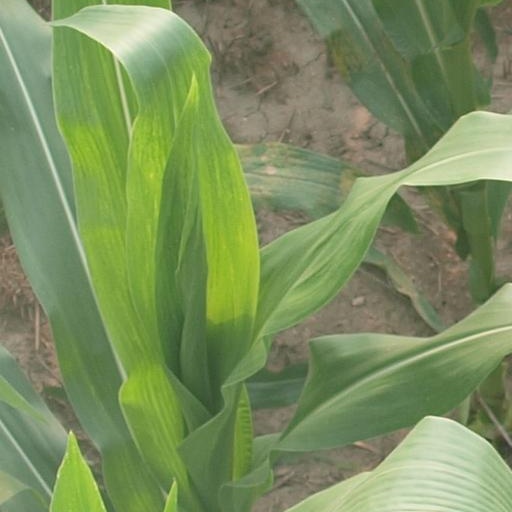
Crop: maize; corn